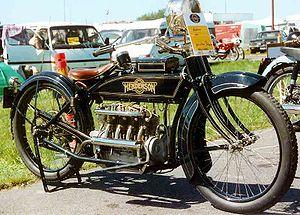
Henderson Motorcycle Company ou Henderson est un ancien fabricant de motos américain, fondé en 1911 à Détroit dans le Michigan, par les frères William et Thomas Henderson, fusionné en Excelsior-Henderson en 1917, en activité jusqu'en 1931. En 1998 les deux frères Henderson sont intronisés au Motorcycle Hall of Fame de Colombus dans l'Ohio.